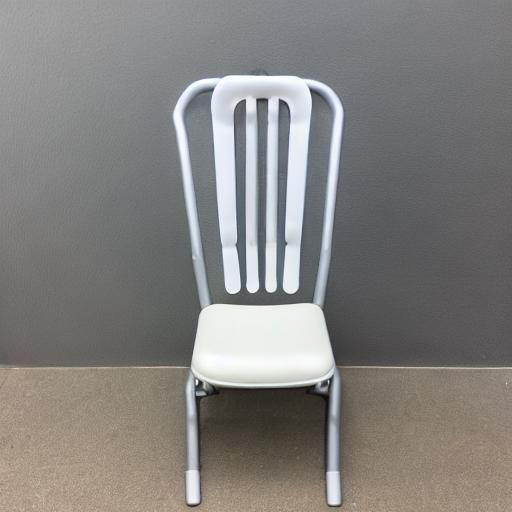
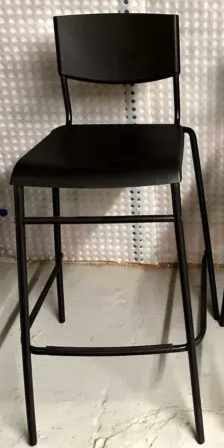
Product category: stool
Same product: no